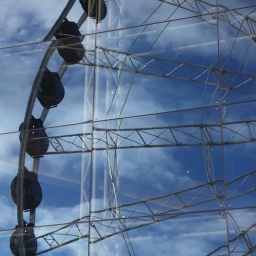
The reflection of the &amp;quot;Birmingham Eye&amp;quot; in the glass facade of the Symphony Hall, Birmingham, England.